Alien (film)

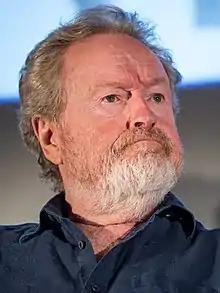
Director Ridley Scott

20th Century-Fox did not express confidence in financing a science-fiction film. However, after the success of "Star Wars" in 1977, its interest in the genre rose substantially. According to Carroll: "When "Star Wars" came out and was the extraordinary hit that it was, suddenly science fiction became the hot genre." O'Bannon recalled that "They wanted to follow through on "Star Wars", and they wanted to follow through fast, and the only spaceship script they had sitting on their desk was "Alien"". "Alien" was greenlit by 20th Century-Fox, with an initial budget of $4.2 million. It was funded by North Americans, but made by 20th Century-Fox's British production subsidiary.